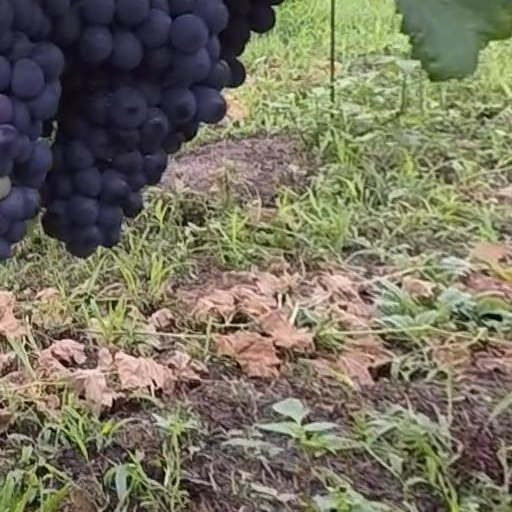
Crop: grape